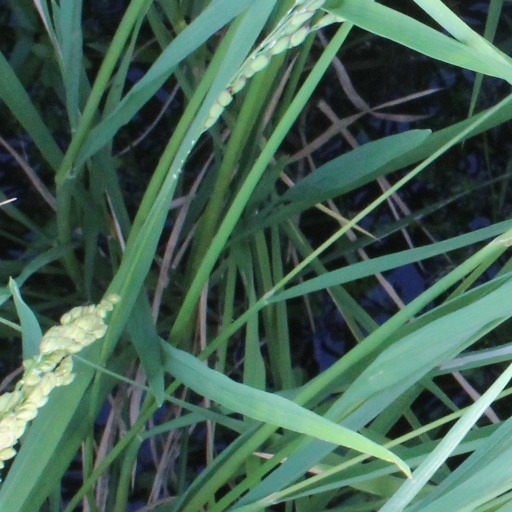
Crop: rice